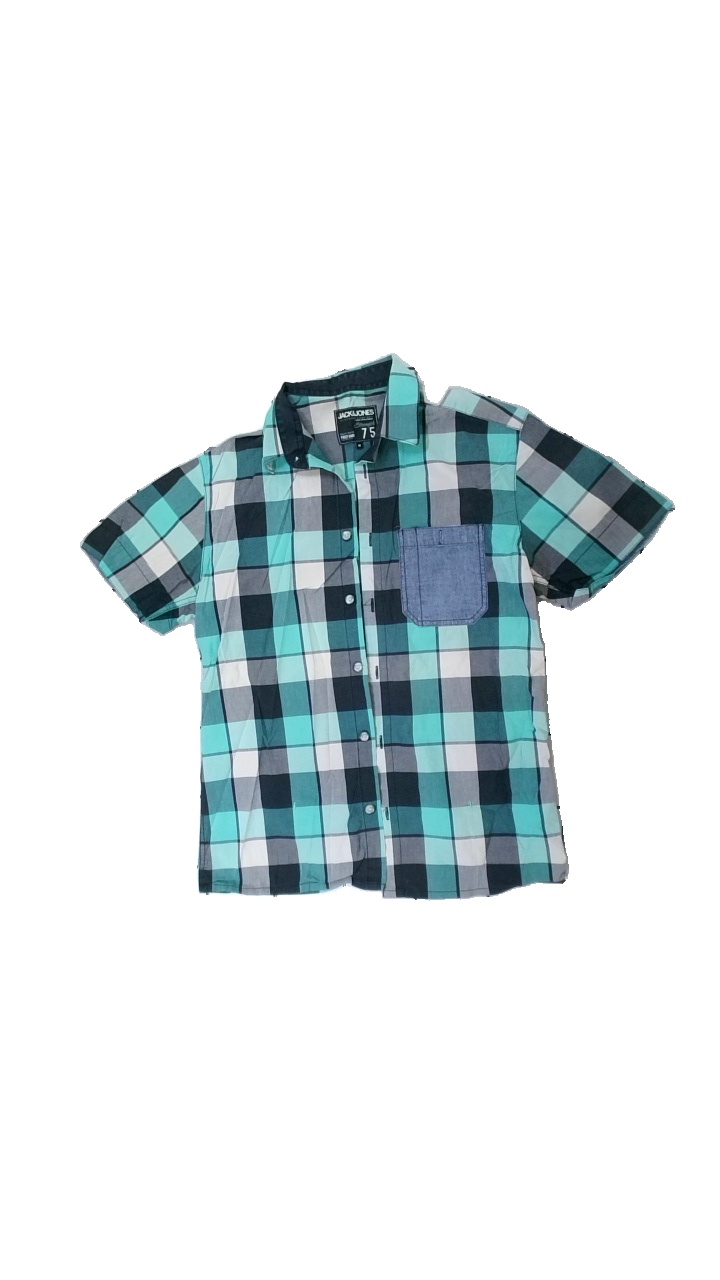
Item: Shirt (Men)
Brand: Jack And Jones
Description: Cropped checkered shirt for men
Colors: White, Green, Blue
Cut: Regular, Cropped
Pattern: Checkered print
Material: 100% cotton
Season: All
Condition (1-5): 2
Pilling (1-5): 4
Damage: Yellow collar
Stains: Minor
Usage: Export
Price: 50-100